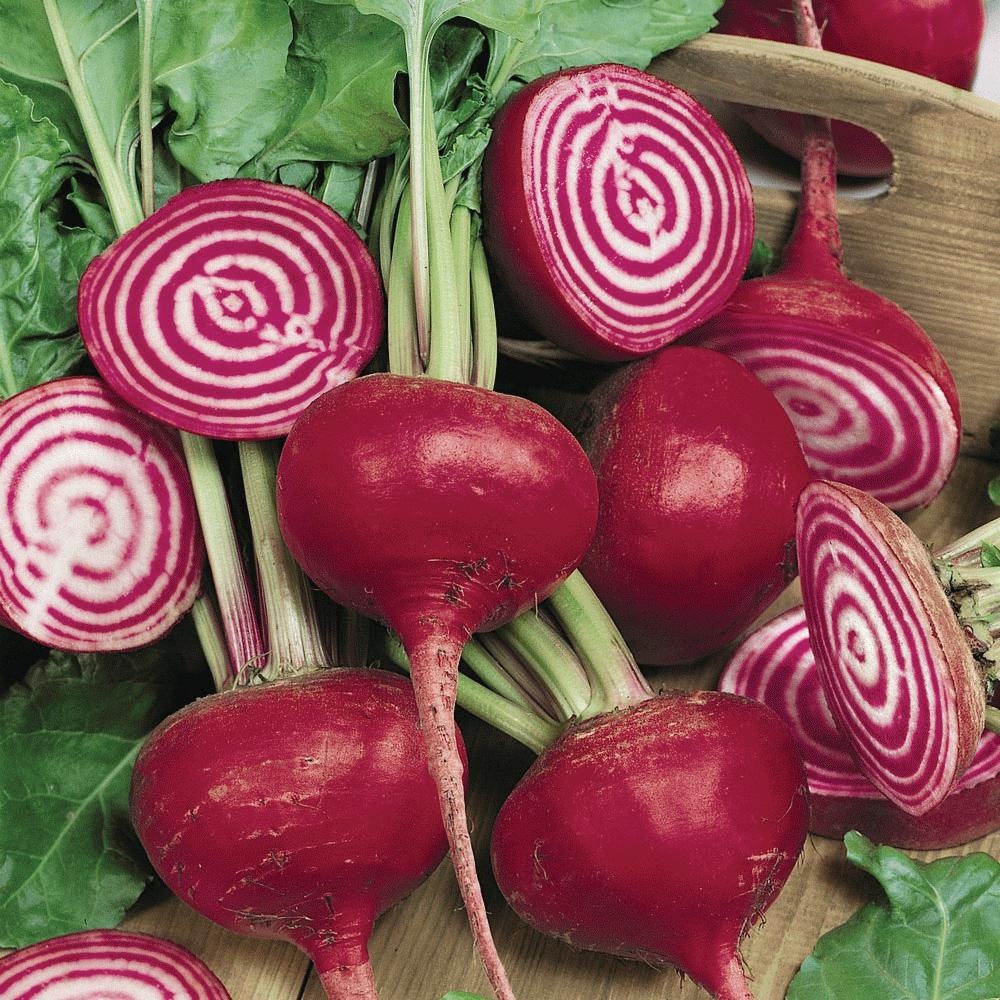
Chioggia Beet
Brand: MIgardener
Chioggia beet, an heirloom variety from Italy, is famous for its striking, concentric rings of pink and white inside its roots. Originally from Chioggia, Italy, it is difficult to find in stores.This variety is cold tolerant, making it a winner through the hardest seasons. The greens are also edible, adding a nutritional boost to salads and sautés. Chioggia beets are not only visually stunning but also offer a mild, earthy flavor, making them a delightful addition to any garden and culinary creation.
Category: Food, Beverages & Tobacco > Food Items > Fruits & Vegetables > Fresh & Frozen Vegetables > Beets